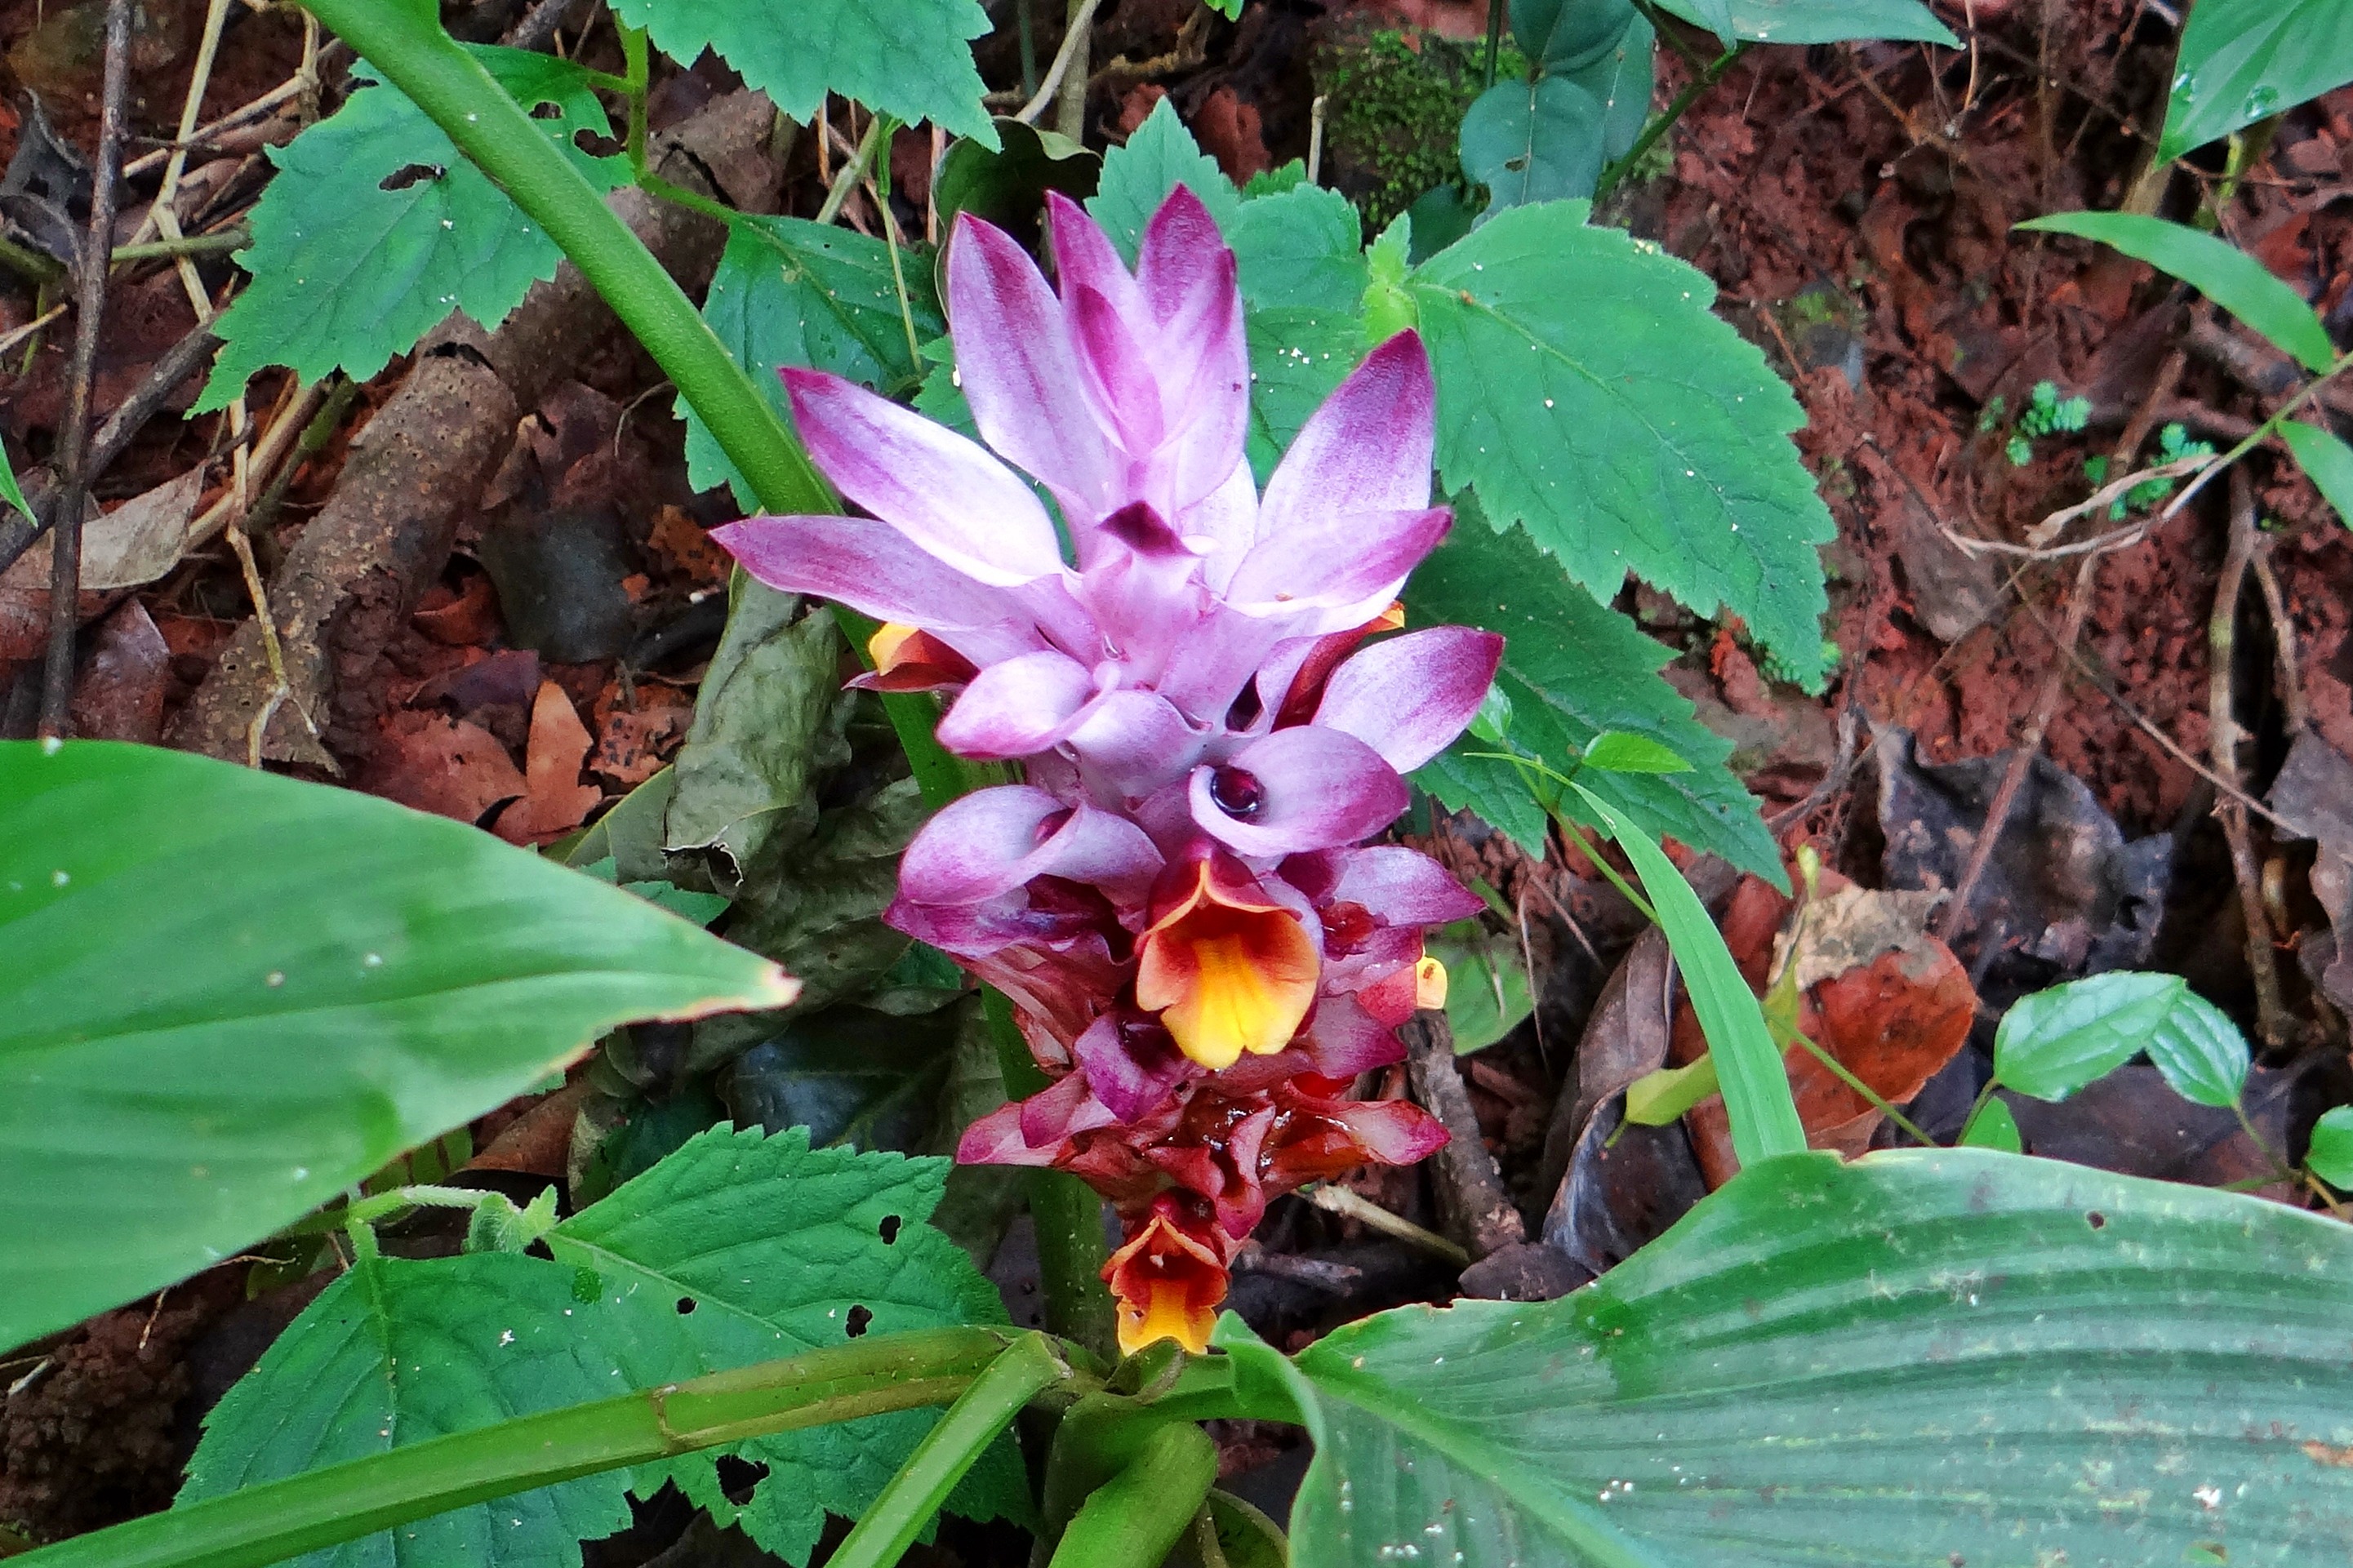
plant, leaf, flower, culinary, herb, botany, garden, flora, wildflower, india, karnataka, medicinal, flowering plant, cosmetic, western ghats, land plant, canna family, castle rock, curcuma aromatica, wild turmeric